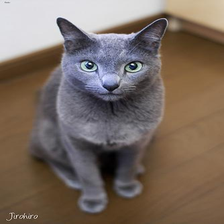
Species: cat
Breed: Russian Blue